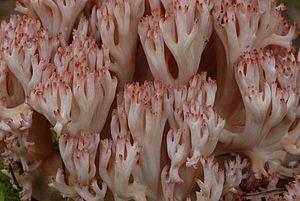
Ramaria botrytis, la Clavaire chou-fleur, est une espèce de champignons comestibles de la famille des Gomphaceae. C'est l'espèce type du genre Ramaria. La partie aérienne, pouvant mesurer 15 cm de diamètre et 20 cm de hauteur, ressemble à du corail. Son pied massif porte des branches denses, divisées au sommet en plusieurs petits rameaux, d'abord blanchâtres, mais devenant chamois ou bruns en vieillissant, avec des pointes roses à rougeâtres. La chair est épaisse et blanche. Les spores, jaunâtres, montrent des stries longitudinales caractéristiques. De forme elliptique, elles mesurent environ 13,8 sur 4,7 micromètres.